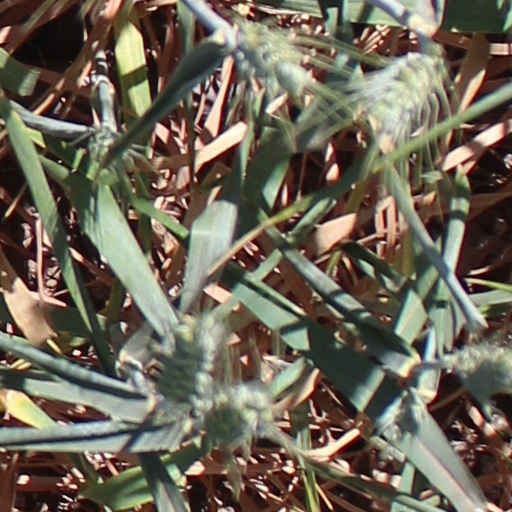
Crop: wheat